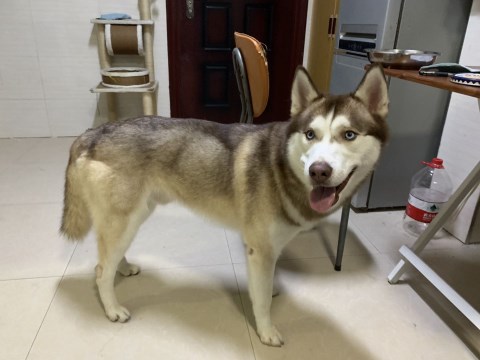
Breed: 1160-n000003-Siberian_husky